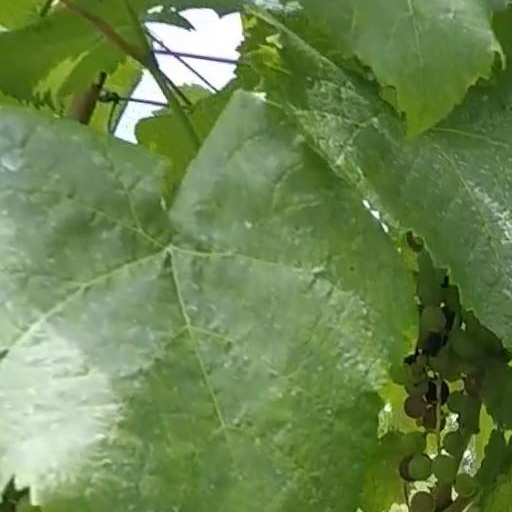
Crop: grape